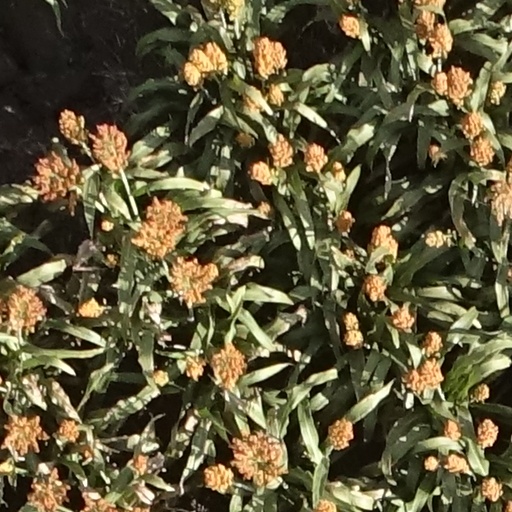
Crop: sorghum